Corruption in Mexico

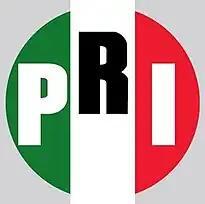
PRI party

Although the Institutional Revolutionary Party (PRI) came to power through cooptation and peace, it maintained power for 71 years straight (1929 to 2000) by establishing patronage networks and relying on personalistic measures, resulting in Mexico functioning as a one-party state and characterized by a system in which politicians provided bribes to their constituents in exchange for support and votes for reelection. This type of clientelism constructed a platform through which political corruption had the opportunity to flourish: little political competition and organization outside of the party existed; it was not possible to independently contest the PRI system. Political contestation equated to political, economic, and social isolation and neglect. The party remained securely in power, and government accountability was low.